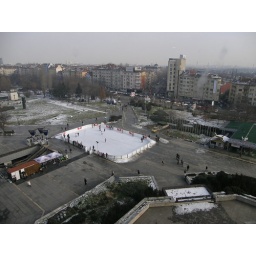
View from the top floor of the NDK building to the ice skating venue and the rest of the park in Sofia, Bulgaria.